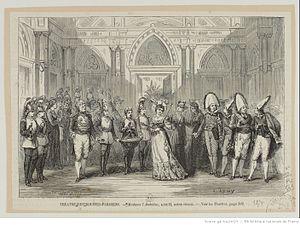
Illustration de presse de l'acte 2 (scène finale) de Madame l'archiduc, l'opéra-bouffe de Jacques Offenbach et Millaud
Madame l'archiduc est un opéra-bouffe en trois actes de Jacques Offenbach, sur un livret de Albert Millaud créé le 31 octobre 1874 au théâtre des Bouffes Parisiens.